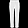
Label: Trouser